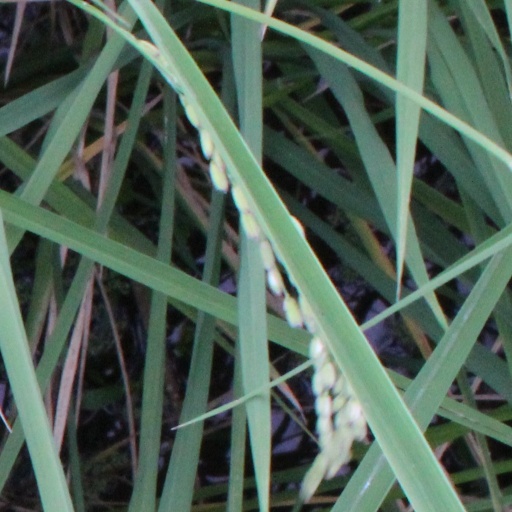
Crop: rice